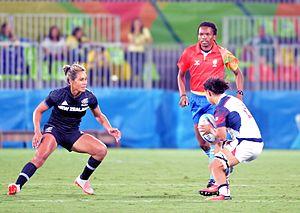
Kayla McAlister, née le 6 août 1988, est une joueuse internationale néo-zélandaise de rugby à sept. Avec sa sélection elle remporte à trois reprises les Women's Sevens Series, de 2013 à 2015, et la coupe du monde 2013. Lors de la première apparition du rugby à sept aux Jeux olympiques, lors du tournoi féminin des Jeux olympiques d'été de 2016 à Rio de Janeiro, elle remporte la médaille d'argent. Sur le plan individuel, elle est désignée meilleure joueuse du monde de rugby à sept en 2013.